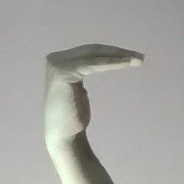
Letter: haa